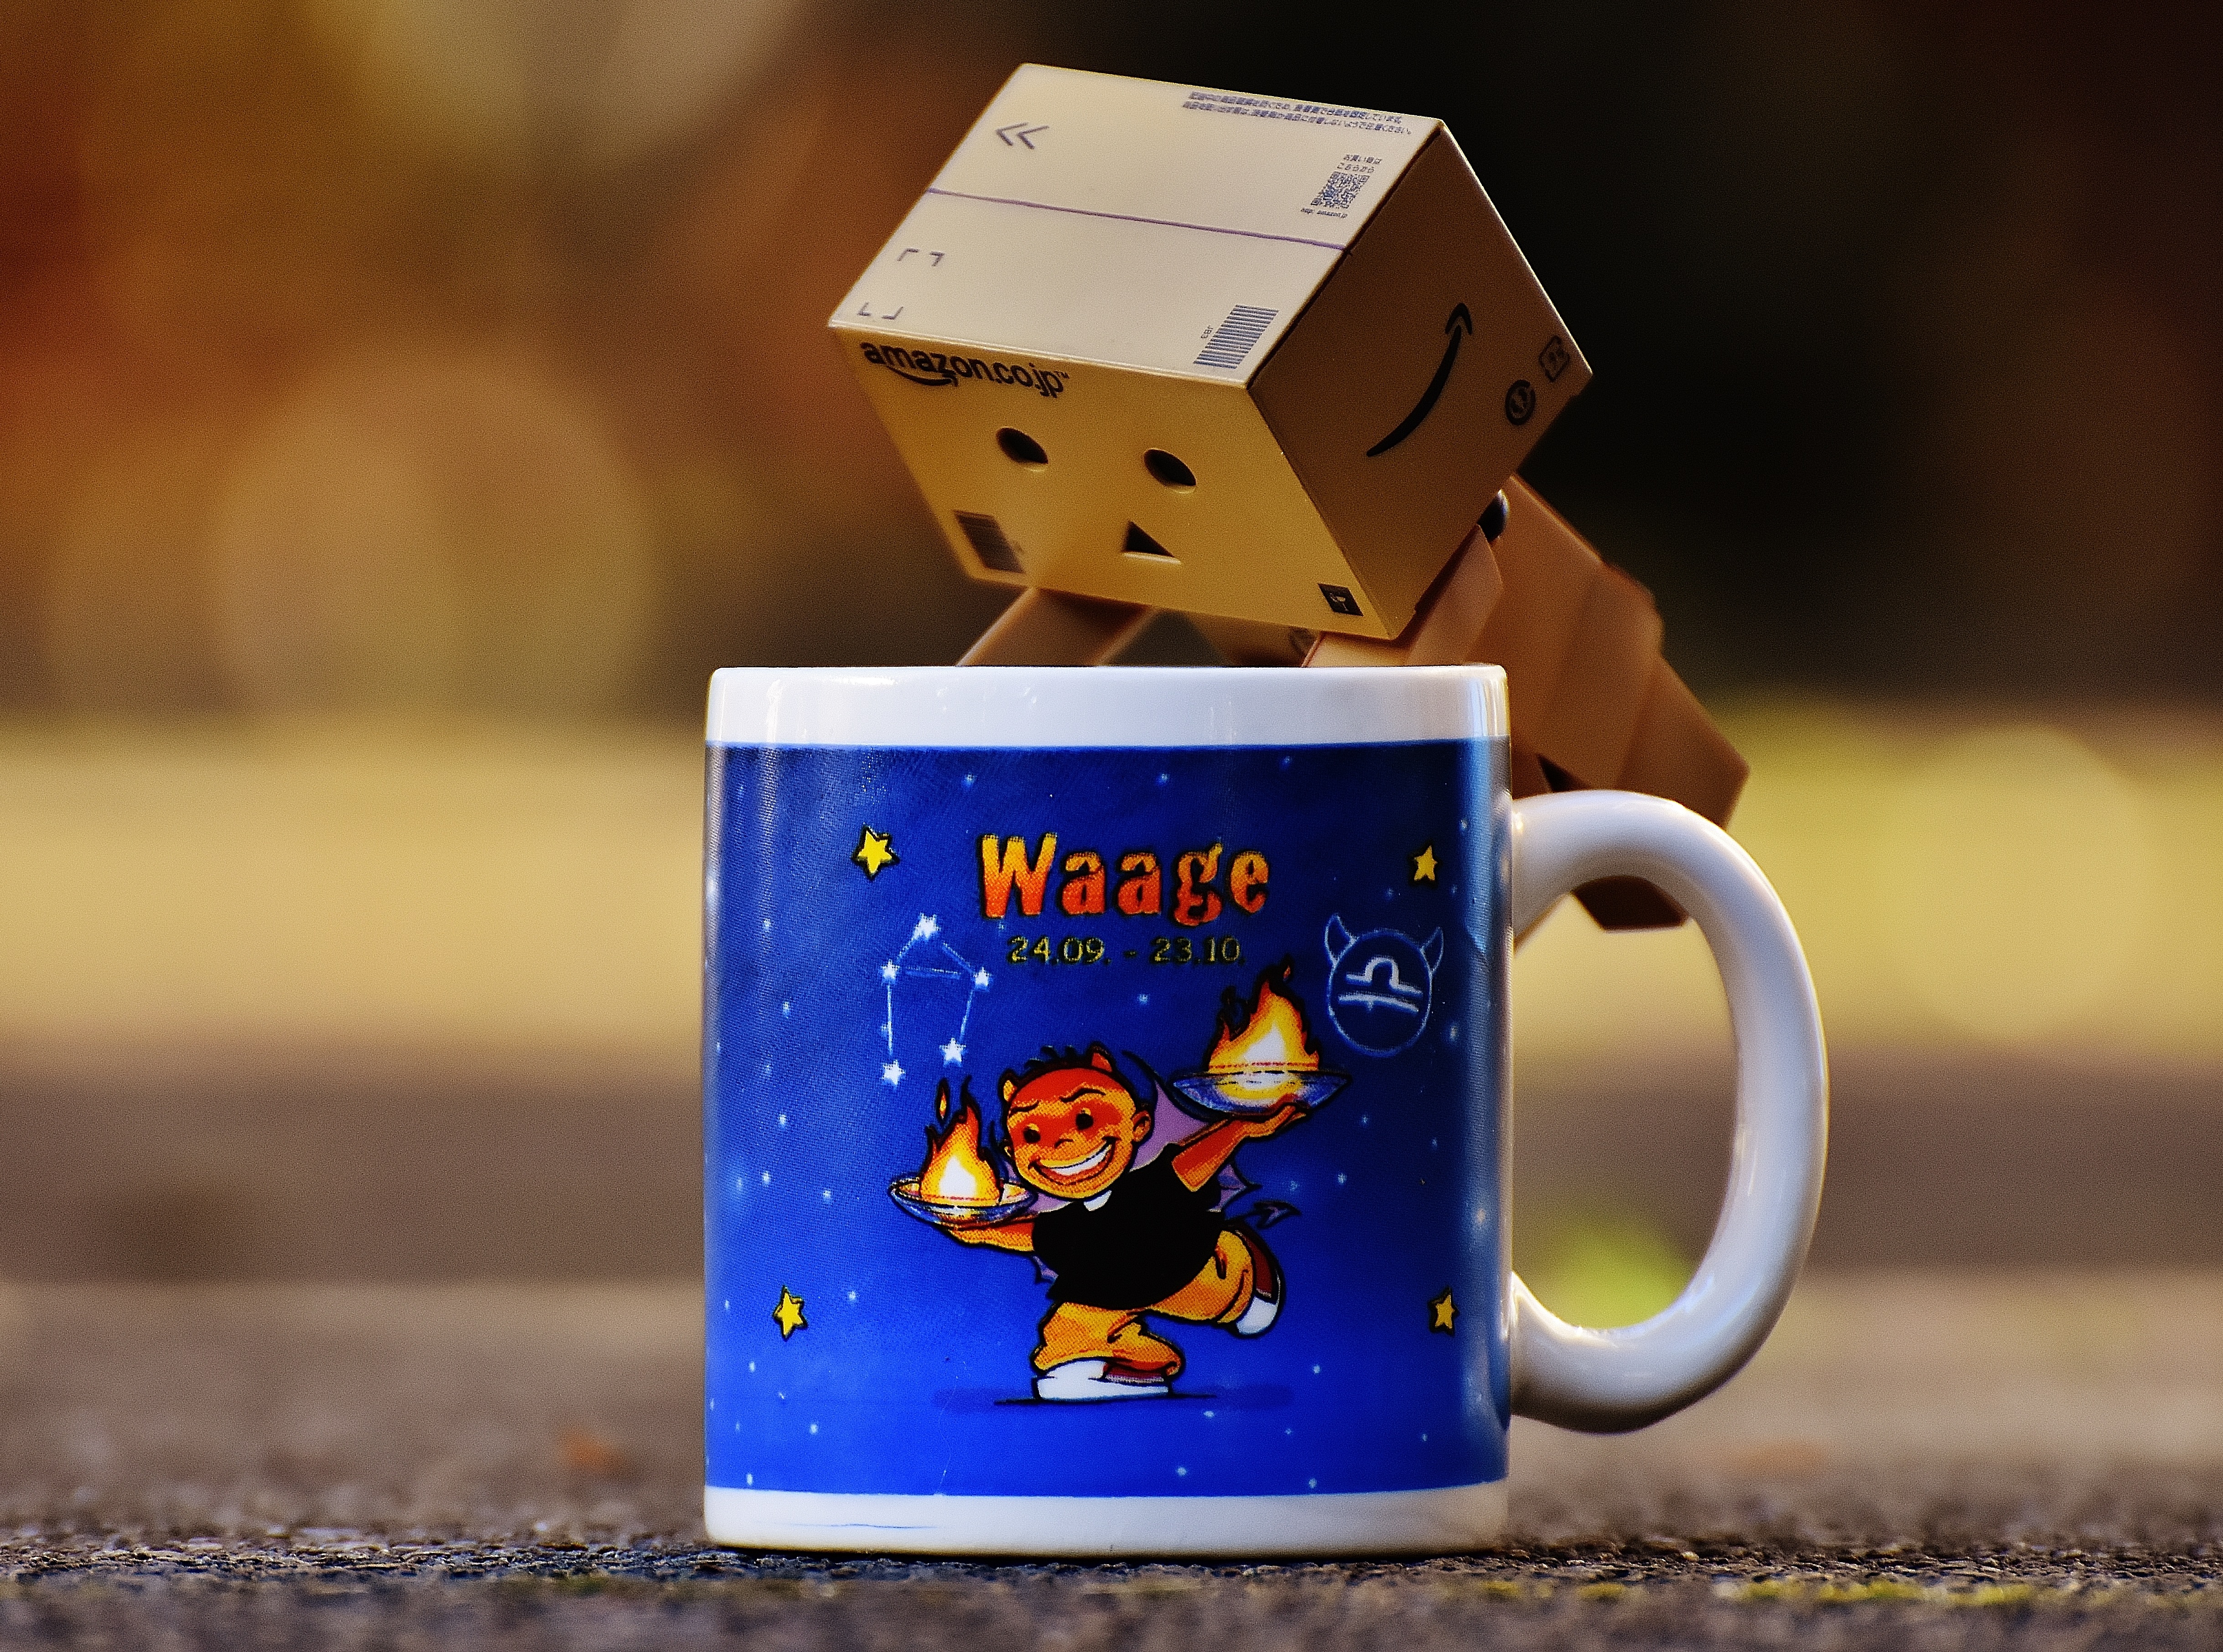
morning, cute, cup, color, drink, blue, coffee cup, figure, funny, made, danbo